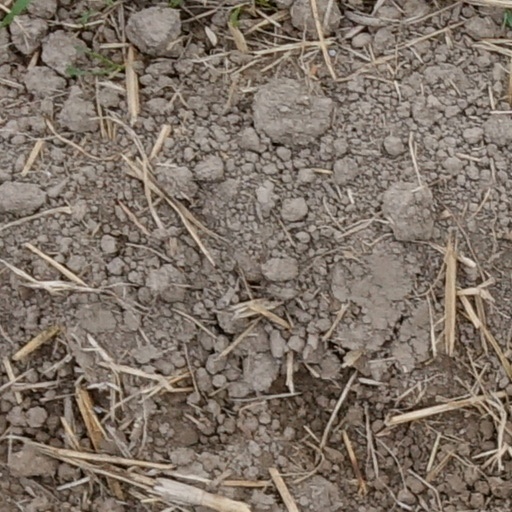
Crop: wheat